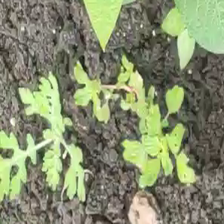
Weed species: Gajar_gavat_(Parthenium hysterophorus)